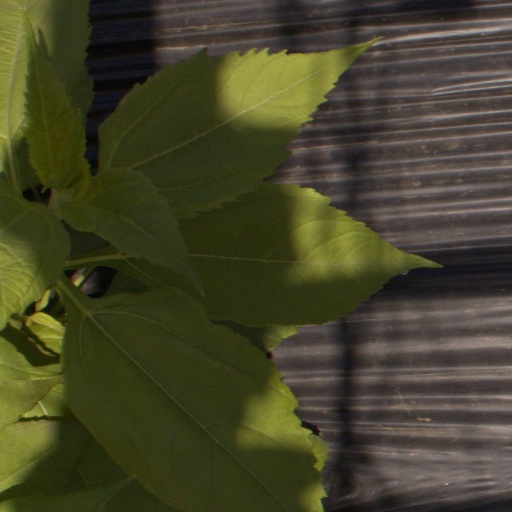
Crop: Jerusalem artichoke